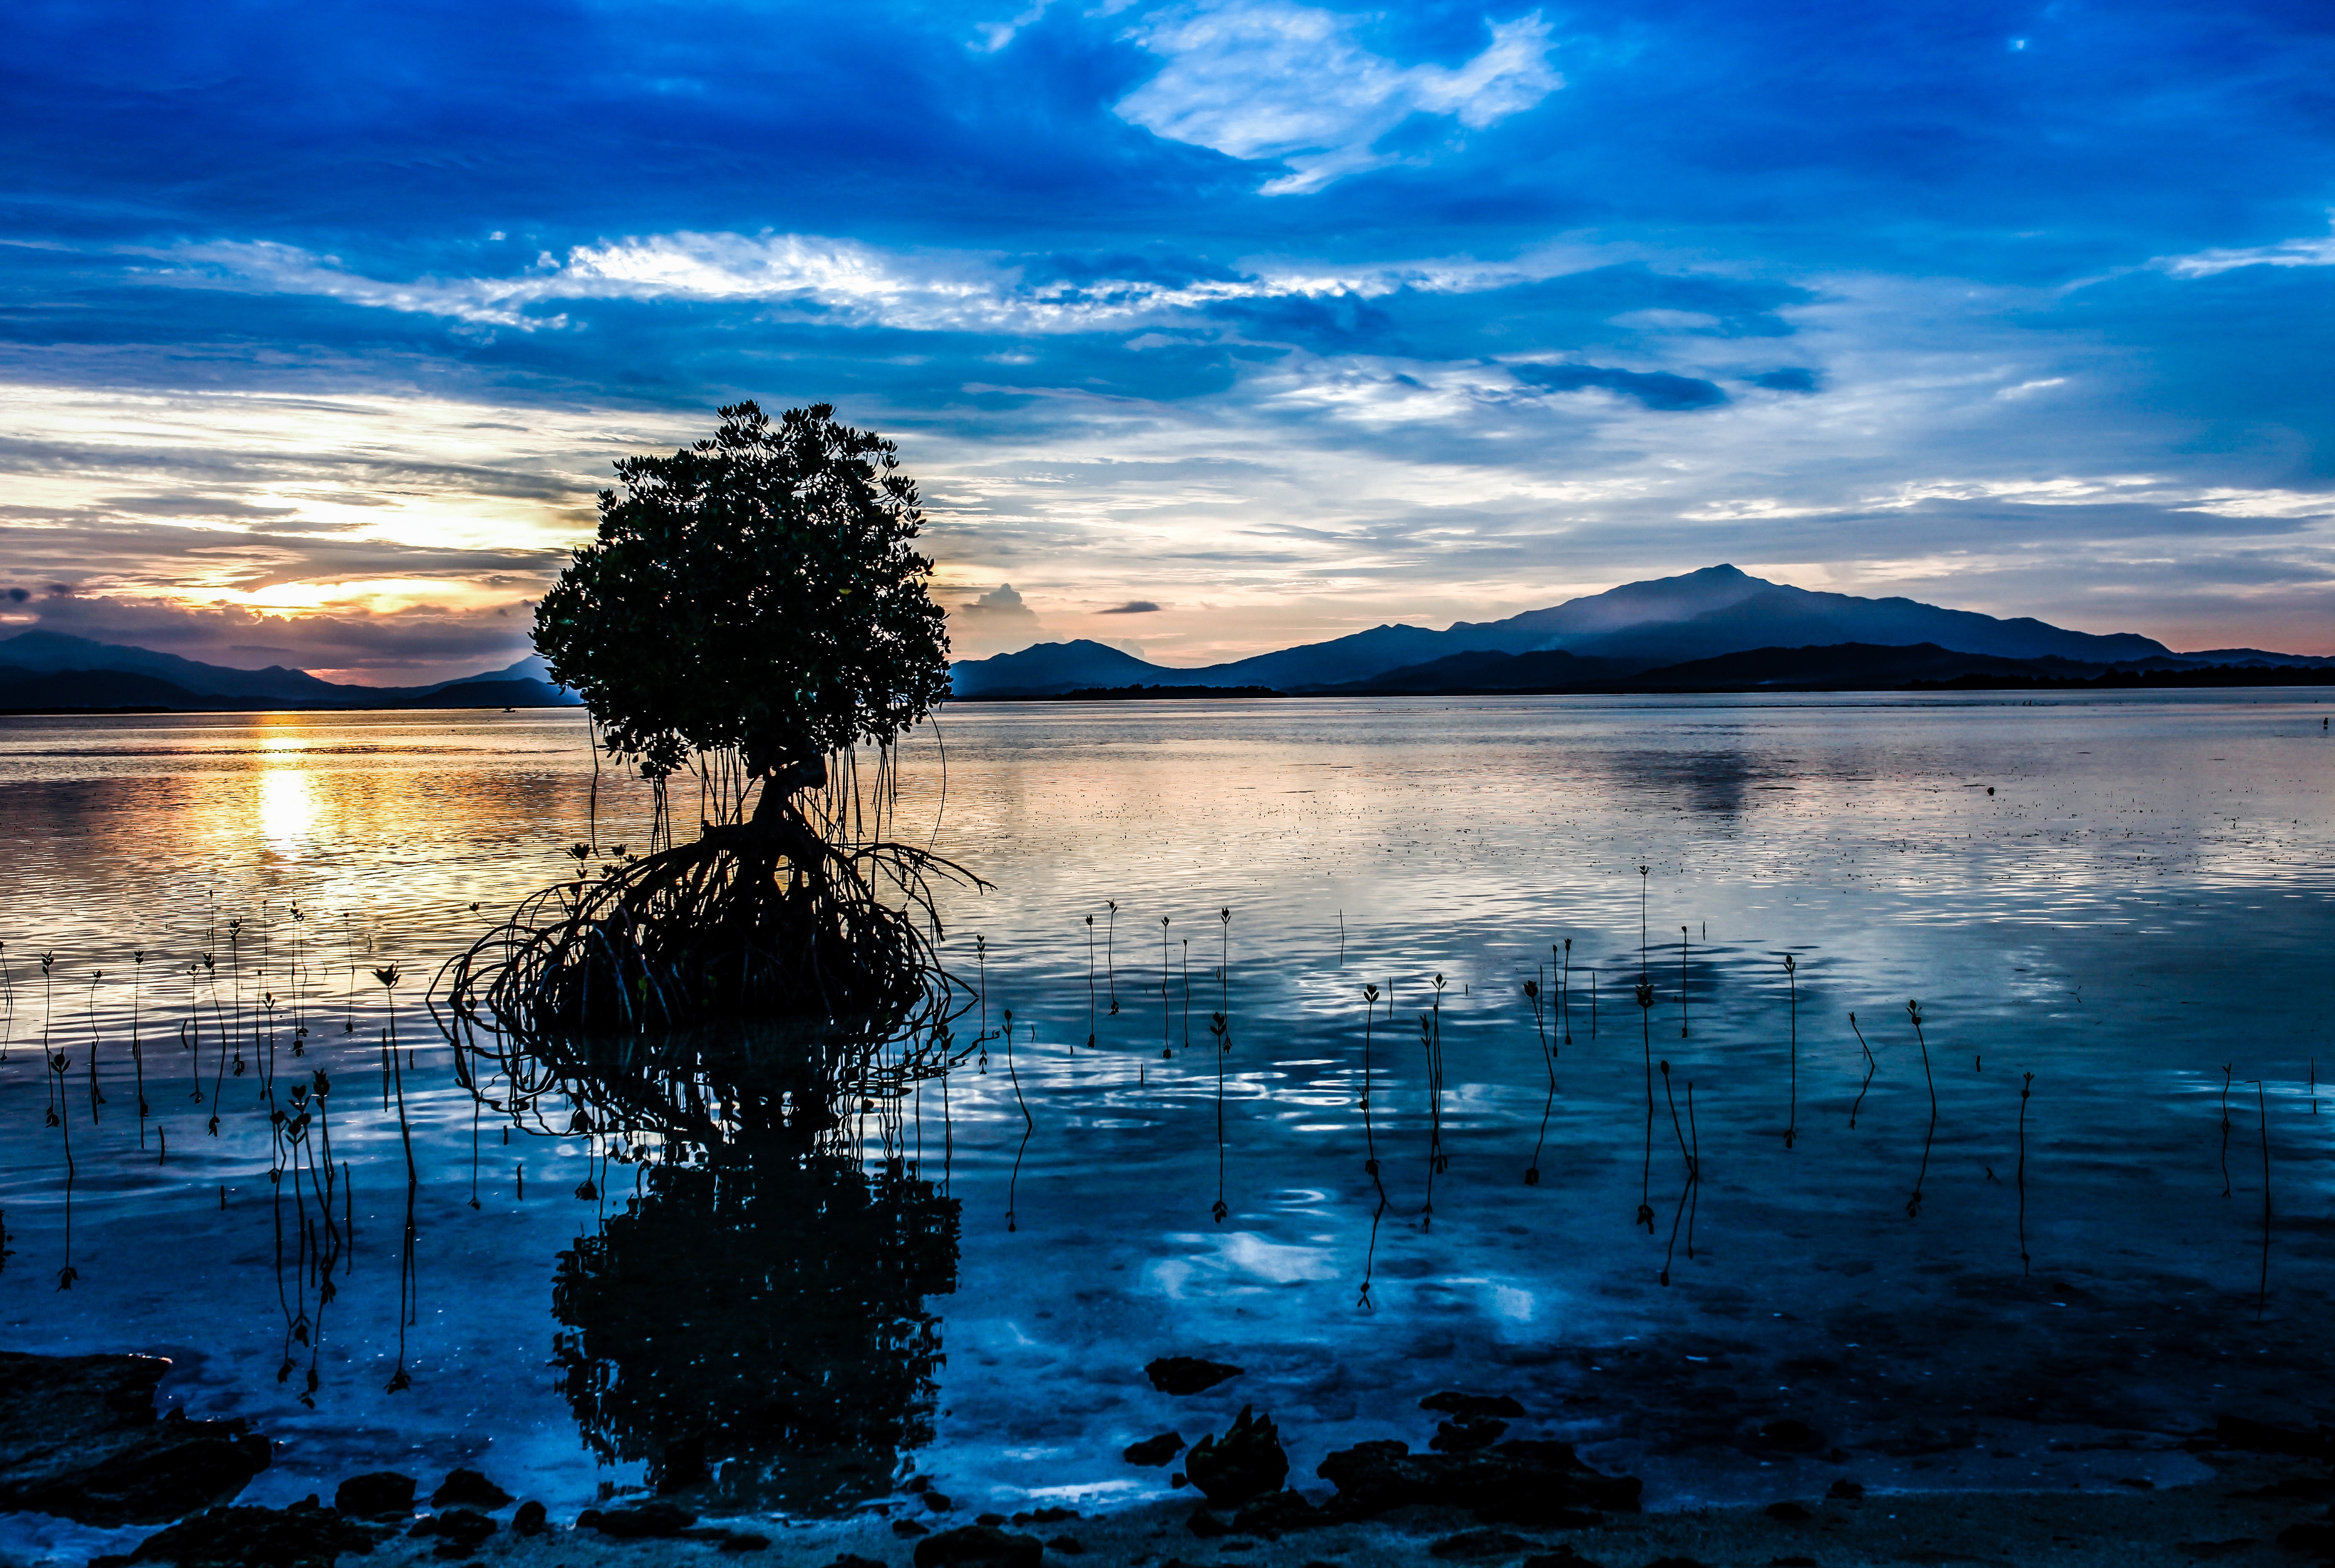
landscape, sea, tree, water, nature, ocean, horizon, cloud, sky, sunrise, sunset, sunlight, morning, shore, lake, dawn, dusk, evening, reflection, loch, computer wallpaper